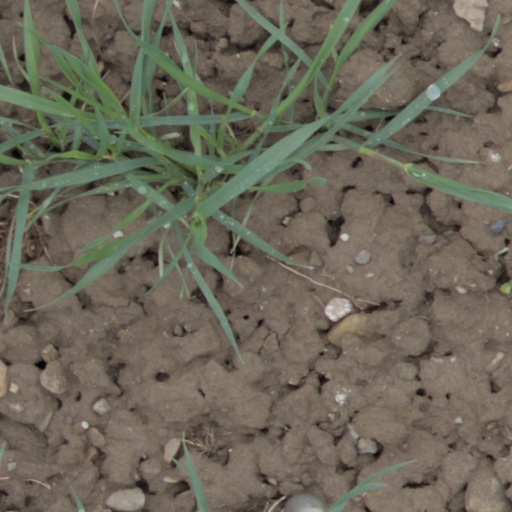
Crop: wheat